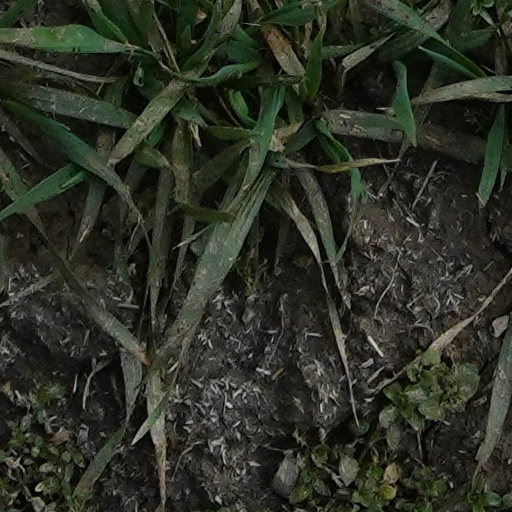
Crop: wheat